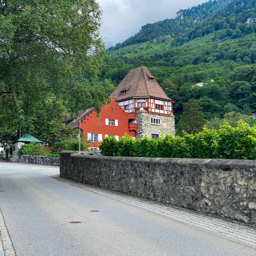
Red House